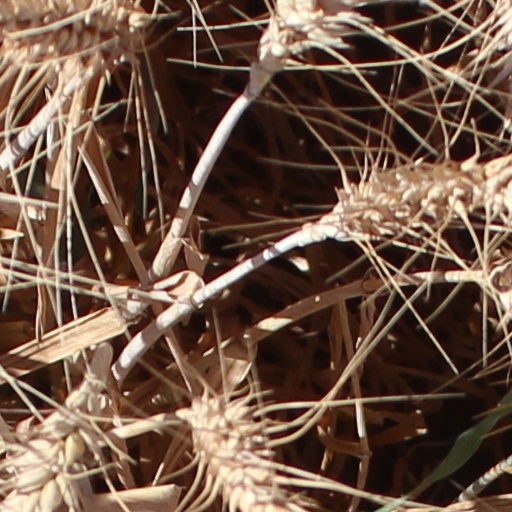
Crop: wheat